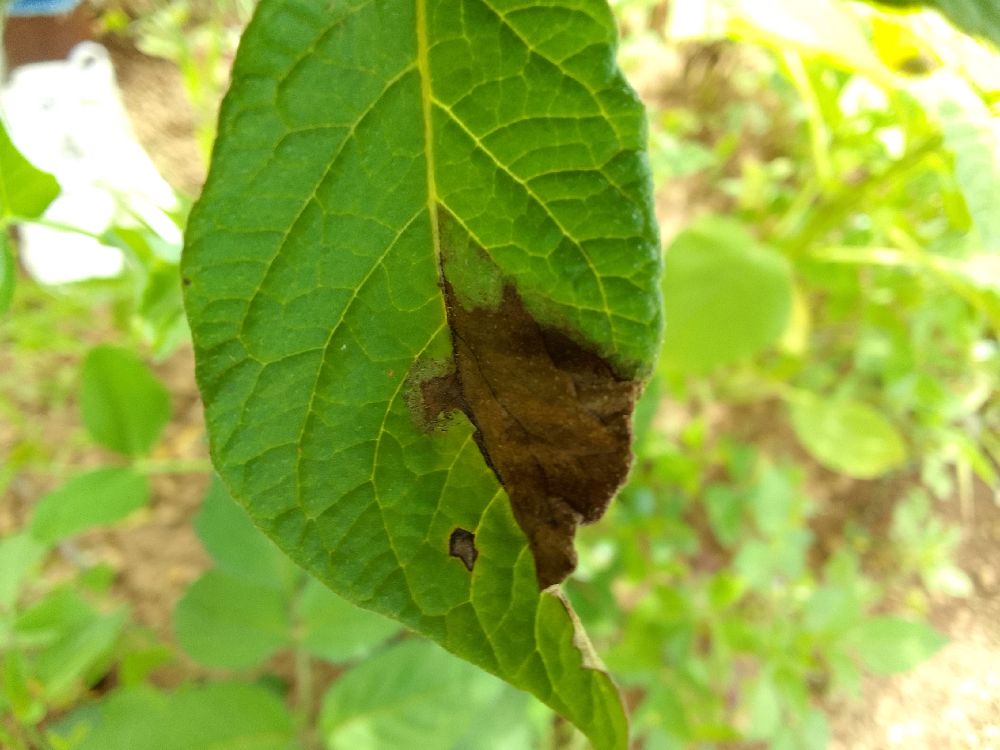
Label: Late blight